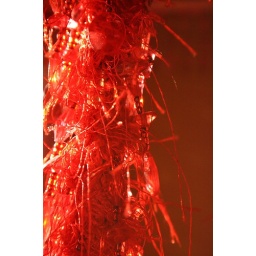
The base of Gert's 1960's table lamp. The lamp is in the shape of an angora cat made entirely out of feathers.